Scott H. Irwin

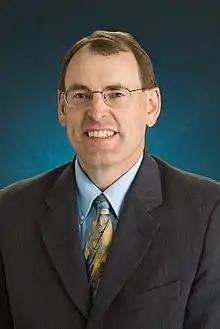

Scott H. Irwin is the Laurence J. Norton Chair of Agricultural Marketing and professor in the department of agricultural and consumer economics at University of Illinois Urbana-Champaign.